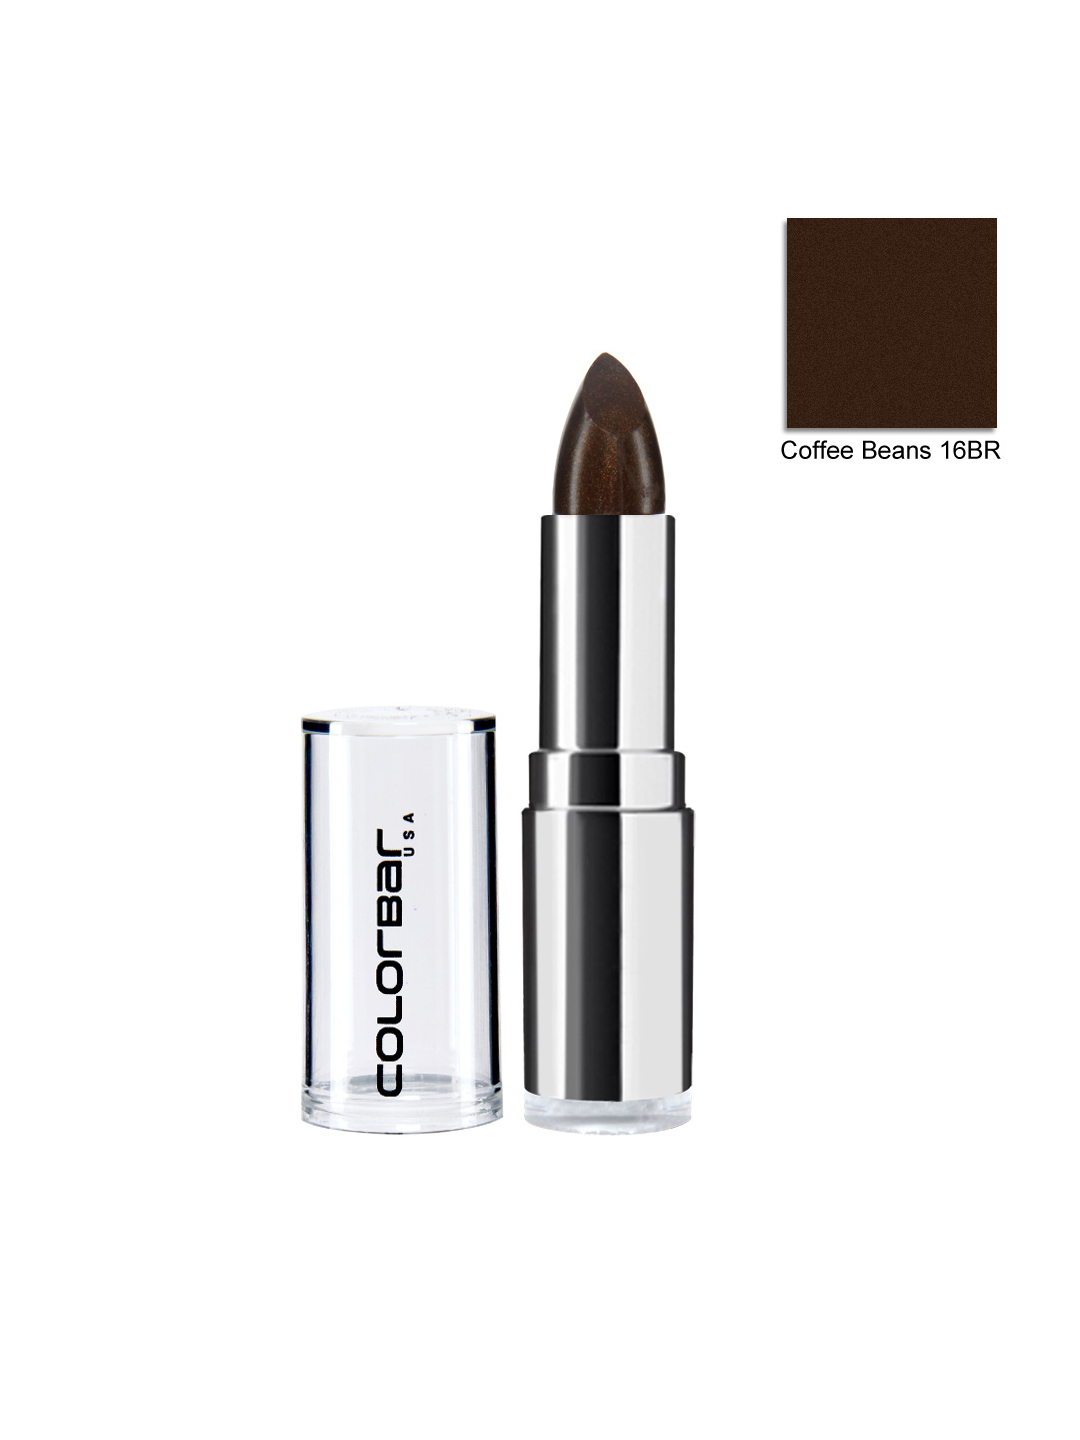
ColorBar Velvet Matte Coffee Bean Lipstick 16 BR
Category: Personal Care / Lips / Lipstick
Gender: Women
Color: Brown
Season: Spring 2017
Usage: Casual